2020 Tour de France, Stage 1 to Stage 11

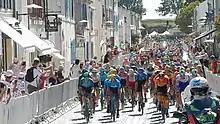
The peloton passing through Marennes-Hiers-Brouage, Charente-Maritime

The main break of the day was made by Cyril Gautier, Michael Schär, and Fabien Grellier, who split the six mountain points on offer evenly between themselves; Grellier was awarded the King of the Mountains jersey by virtue of having scored his two points first. The break was caught with 100 kilometers still to go, after which it started to rain. This made the downhill portions of the stage very slippery and caused several crashes, with Pavel Sivakov and Miguel Ángel López among those to fall. Eventually, the riders, led by Tony Martin, agreed a truce in the peloton. On the riders returned to the flat roads in the run-in to the finish, a late breakaway attempt by Benoît Cosnefroy with around 20 kilometers left was short-lived. A large pileup occurred with 3 kilometers to go, but the riders involved were all credited with the same time as the stage winner as per race regulations. In the final sprint, Alexander Kristoff won, narrowly holding off the fast-approaching defending World Road Race Champion Mads Pedersen, to take the first yellow jersey of the race. As a result of the crashes, 's Rafael Valls and duo John Degenkolb and Philippe Gilbert withdrew from the race, while several other riders, notably Sivakov, were left severely injured.